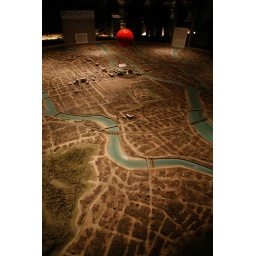
map of the blast over hiroshima. The red ball is where the bomb went off.